5th Army (Kingdom of Yugoslavia)

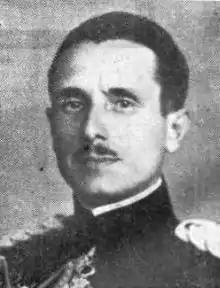
"Armijski đeneral" Vladimir Cukavac commanded the Yugoslav 5th Army during the Axis invasion of Yugoslavia

The 5th Army was a Royal Yugoslav Army formation which commanded five divisions and two independent detachments during the German-led Axis invasion of the Kingdom of Yugoslavia in April 1941 during World War II. It was commanded by General Vladimir Cukavac, and was responsible for the Romanian and Bulgarian borders between the Iron Gates and the Greek border.